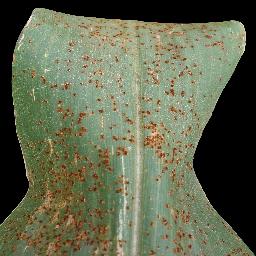
Label: Corn___Common_rust